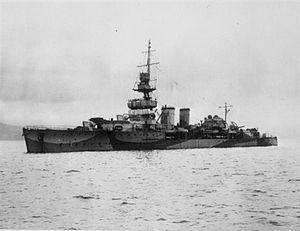
Le HMS Cardiff est un croiseur léger de classe C lancé par la Royal Navy durant la Première Guerre mondiale. Il est affecté à la Grand Fleet en juillet 1917 en tant que navire amiral de la 6ᵉ escadre de croiseurs légers. En 1918, l'armistice signé, il a l'honneur de mener la flotte allemande vaincue à l'embouchure du Forth en Écosse. Vieillissant, il escorte des convois lors de la Seconde Guerre mondiale et participe à la traque des cuirassés allemands Scharnhorst et Gneisenau. Ensuite converti en navire école, il est finalement vendu pour démolition le 23 janvier 1946.